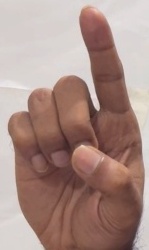
ASL sign: D